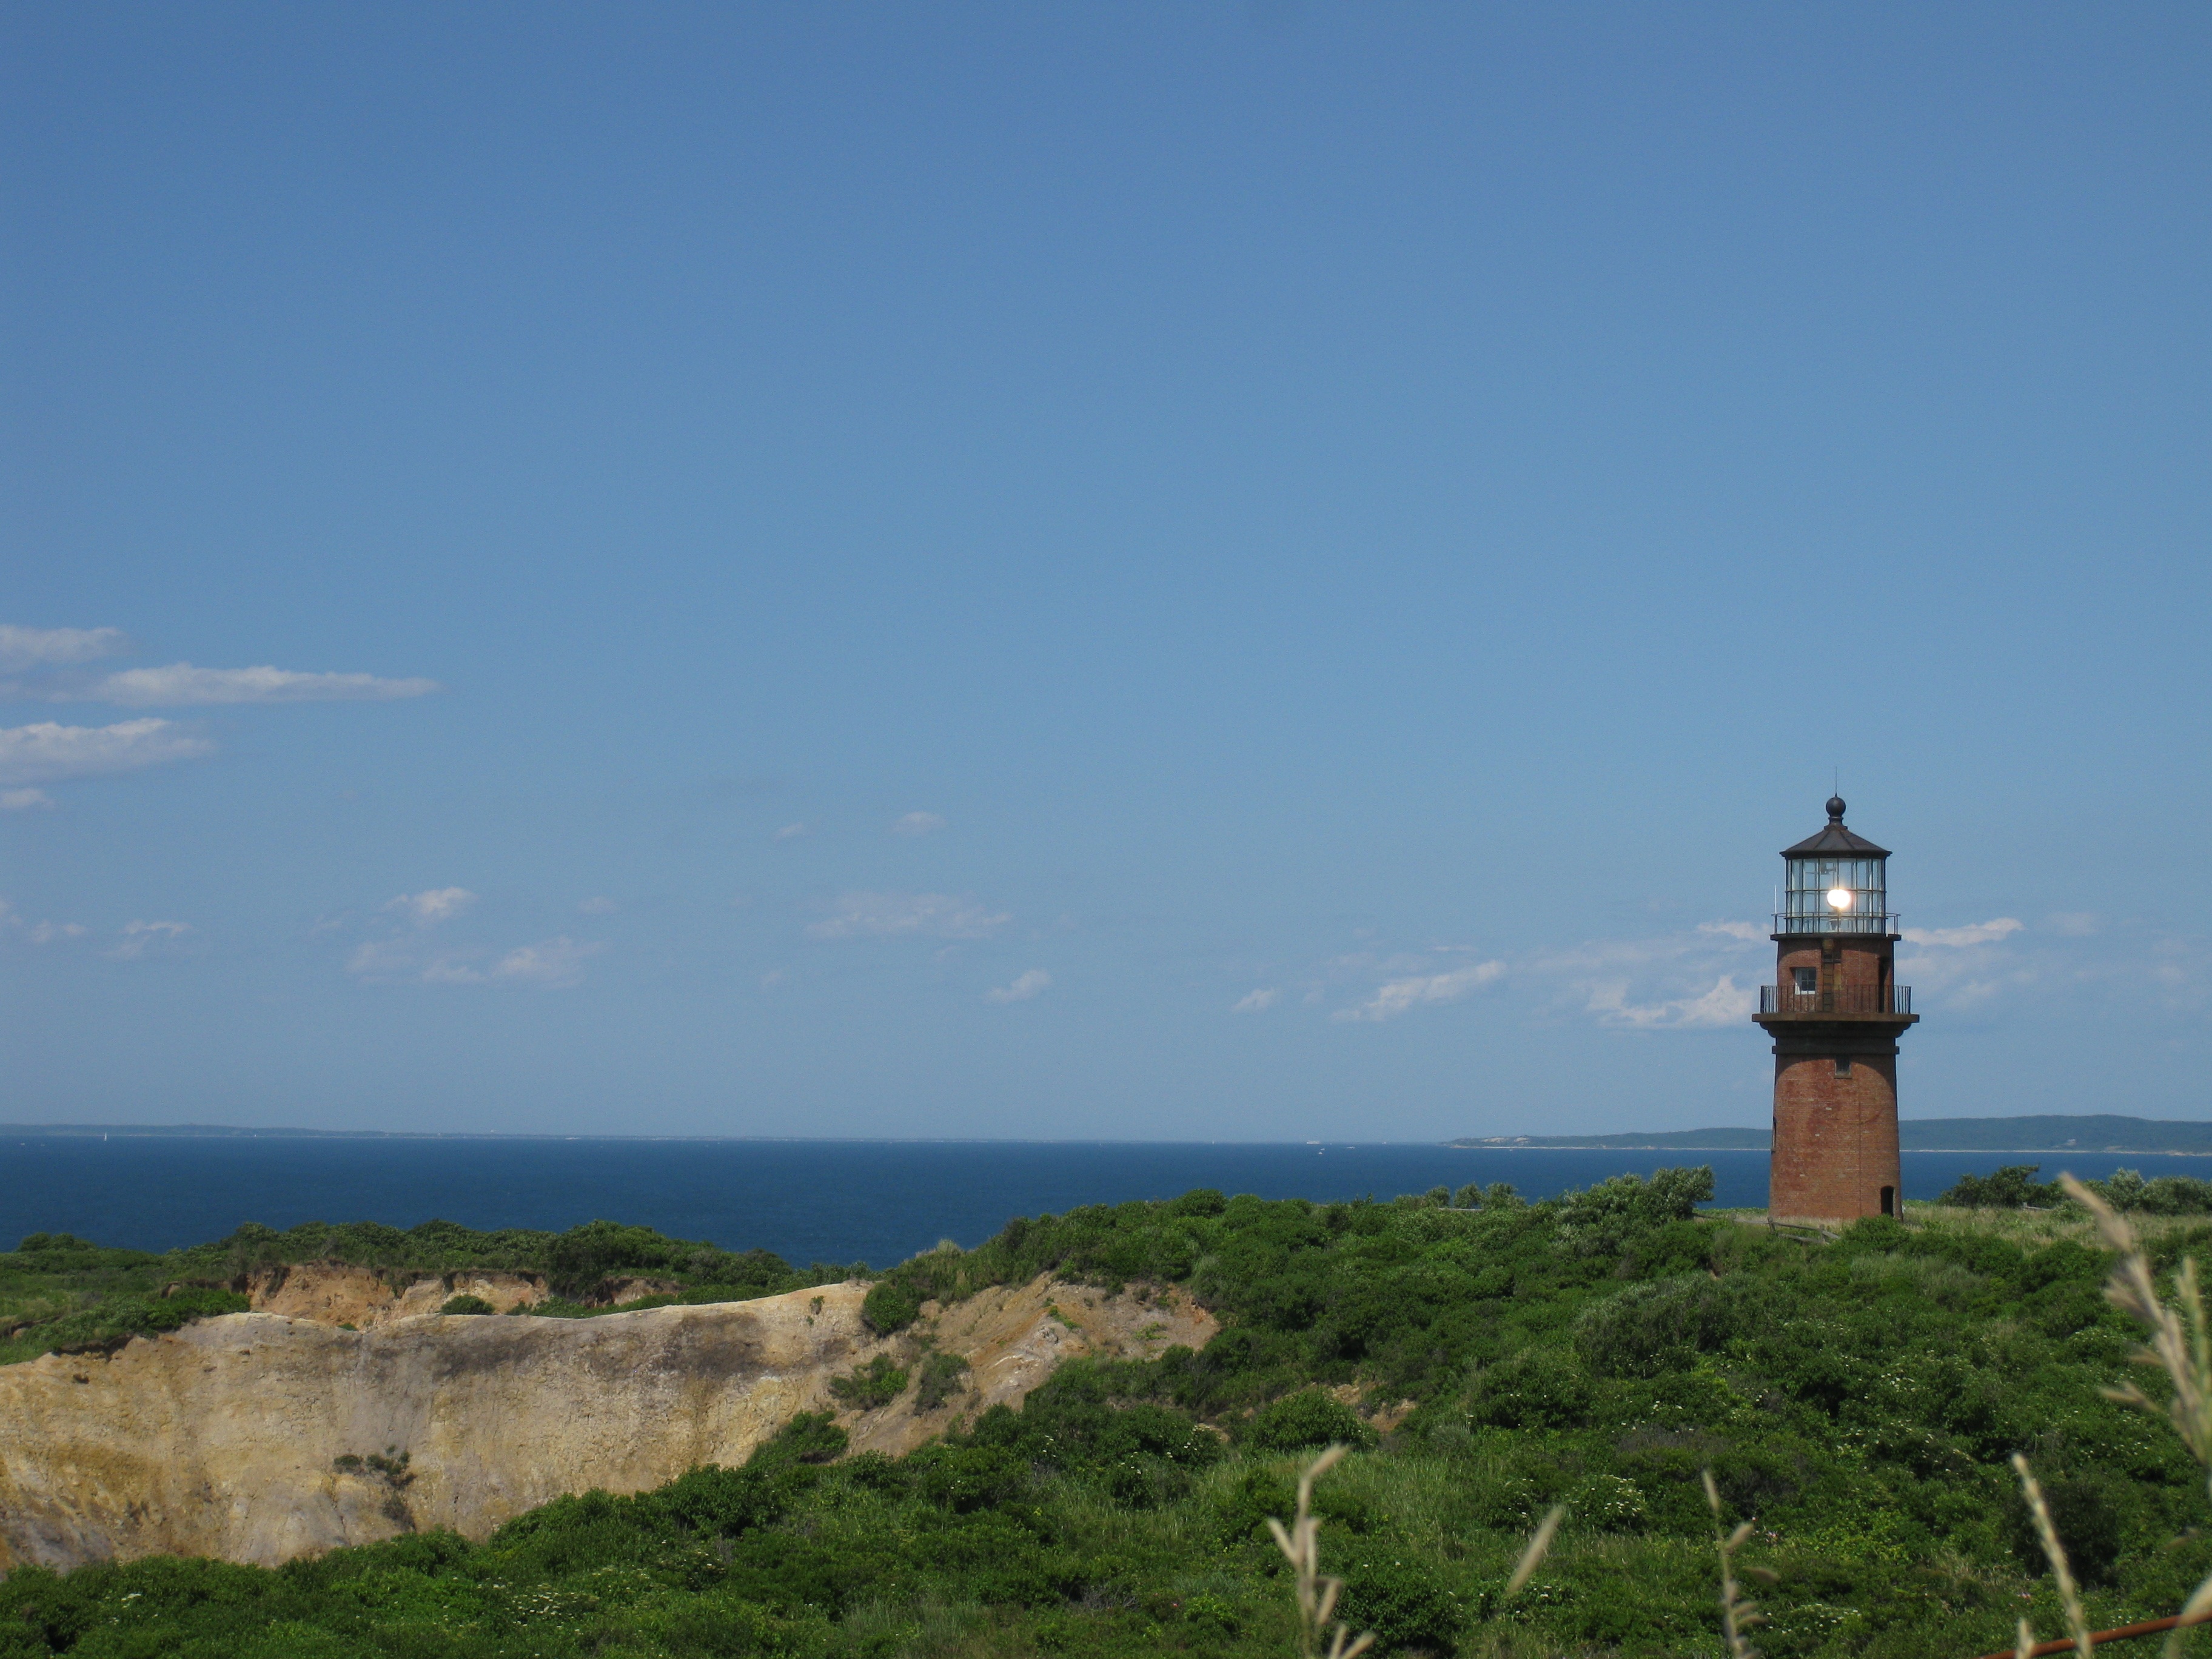
sea, coast, lighthouse, sky, hill, shore, cliff, tower, bay, landmark, terrain, cape, martha's vineyard